Southampton Tunnel

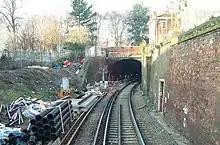
Southampton Tunnel East end during track lowering work in 2009

Inside the tunnel the track was lowered by laying the rails and their fixings directly onto a new concrete floor. This allowed the tunnel to meet the W10 (freight container) route clearance. Previously, Hi-Cube intermodal container traffic had to be carried on special low wagons with areas which could not be loaded, resulting in both traffic planning issues and lower train capacity. Additionally, all container trains were restricted to 20 mph when passing through the tunnel due to the limited clearances for the top edges of the loaded containers. Since rebuilding, no speed or loading restrictions apply to the tunnel and container trains can travel at up to the line speed of 40 mph, the upper limit for the tunnel; accordingly, container trains could be more easily run to and from the Port of Southampton. Network Rail projected that the scheme would see 50,000 fewer lorries on the national road network due to the increased viability of freight services as a result of the wider scheme, which was reportedly costed at £71 million.